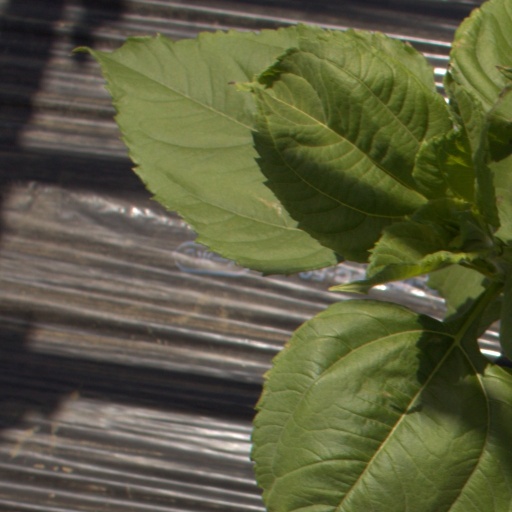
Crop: Jerusalem artichoke